Pro Wrestling eXpress

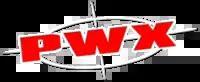

Xpress Wrestling (formerly known as Pro Wrestling eXpress (PWX), also known as NWA East) was a professional wrestling promotion that was founded in North Versailles, Pennsylvania in 1994 by Jim Miller and Sean "Shocker" Evans. It was the longest-running promotion in the Pittsburgh metropolitan area before its folding in 2025. PWX was the main rival of Steel City Wrestling during the 1990s and was an affiliate of the National Wrestling Alliance from 1997 to 2012. PWX held a prominent role in the organization during this period. It was part in the annual NWA Anniversary Shows from 1998 to 2000 and brought national and world NWA champions to audiences in the East Coast of the United States. The promotion also collaborated with non-NWA members on the local independent circuit holding several interpromotional shows with Chris Lash's Allied Powers Wrestling Federation (2002; 2009–2010) and participated in Deaf Wrestlefest (2010).